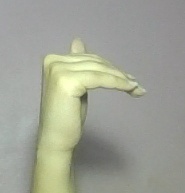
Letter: khaa